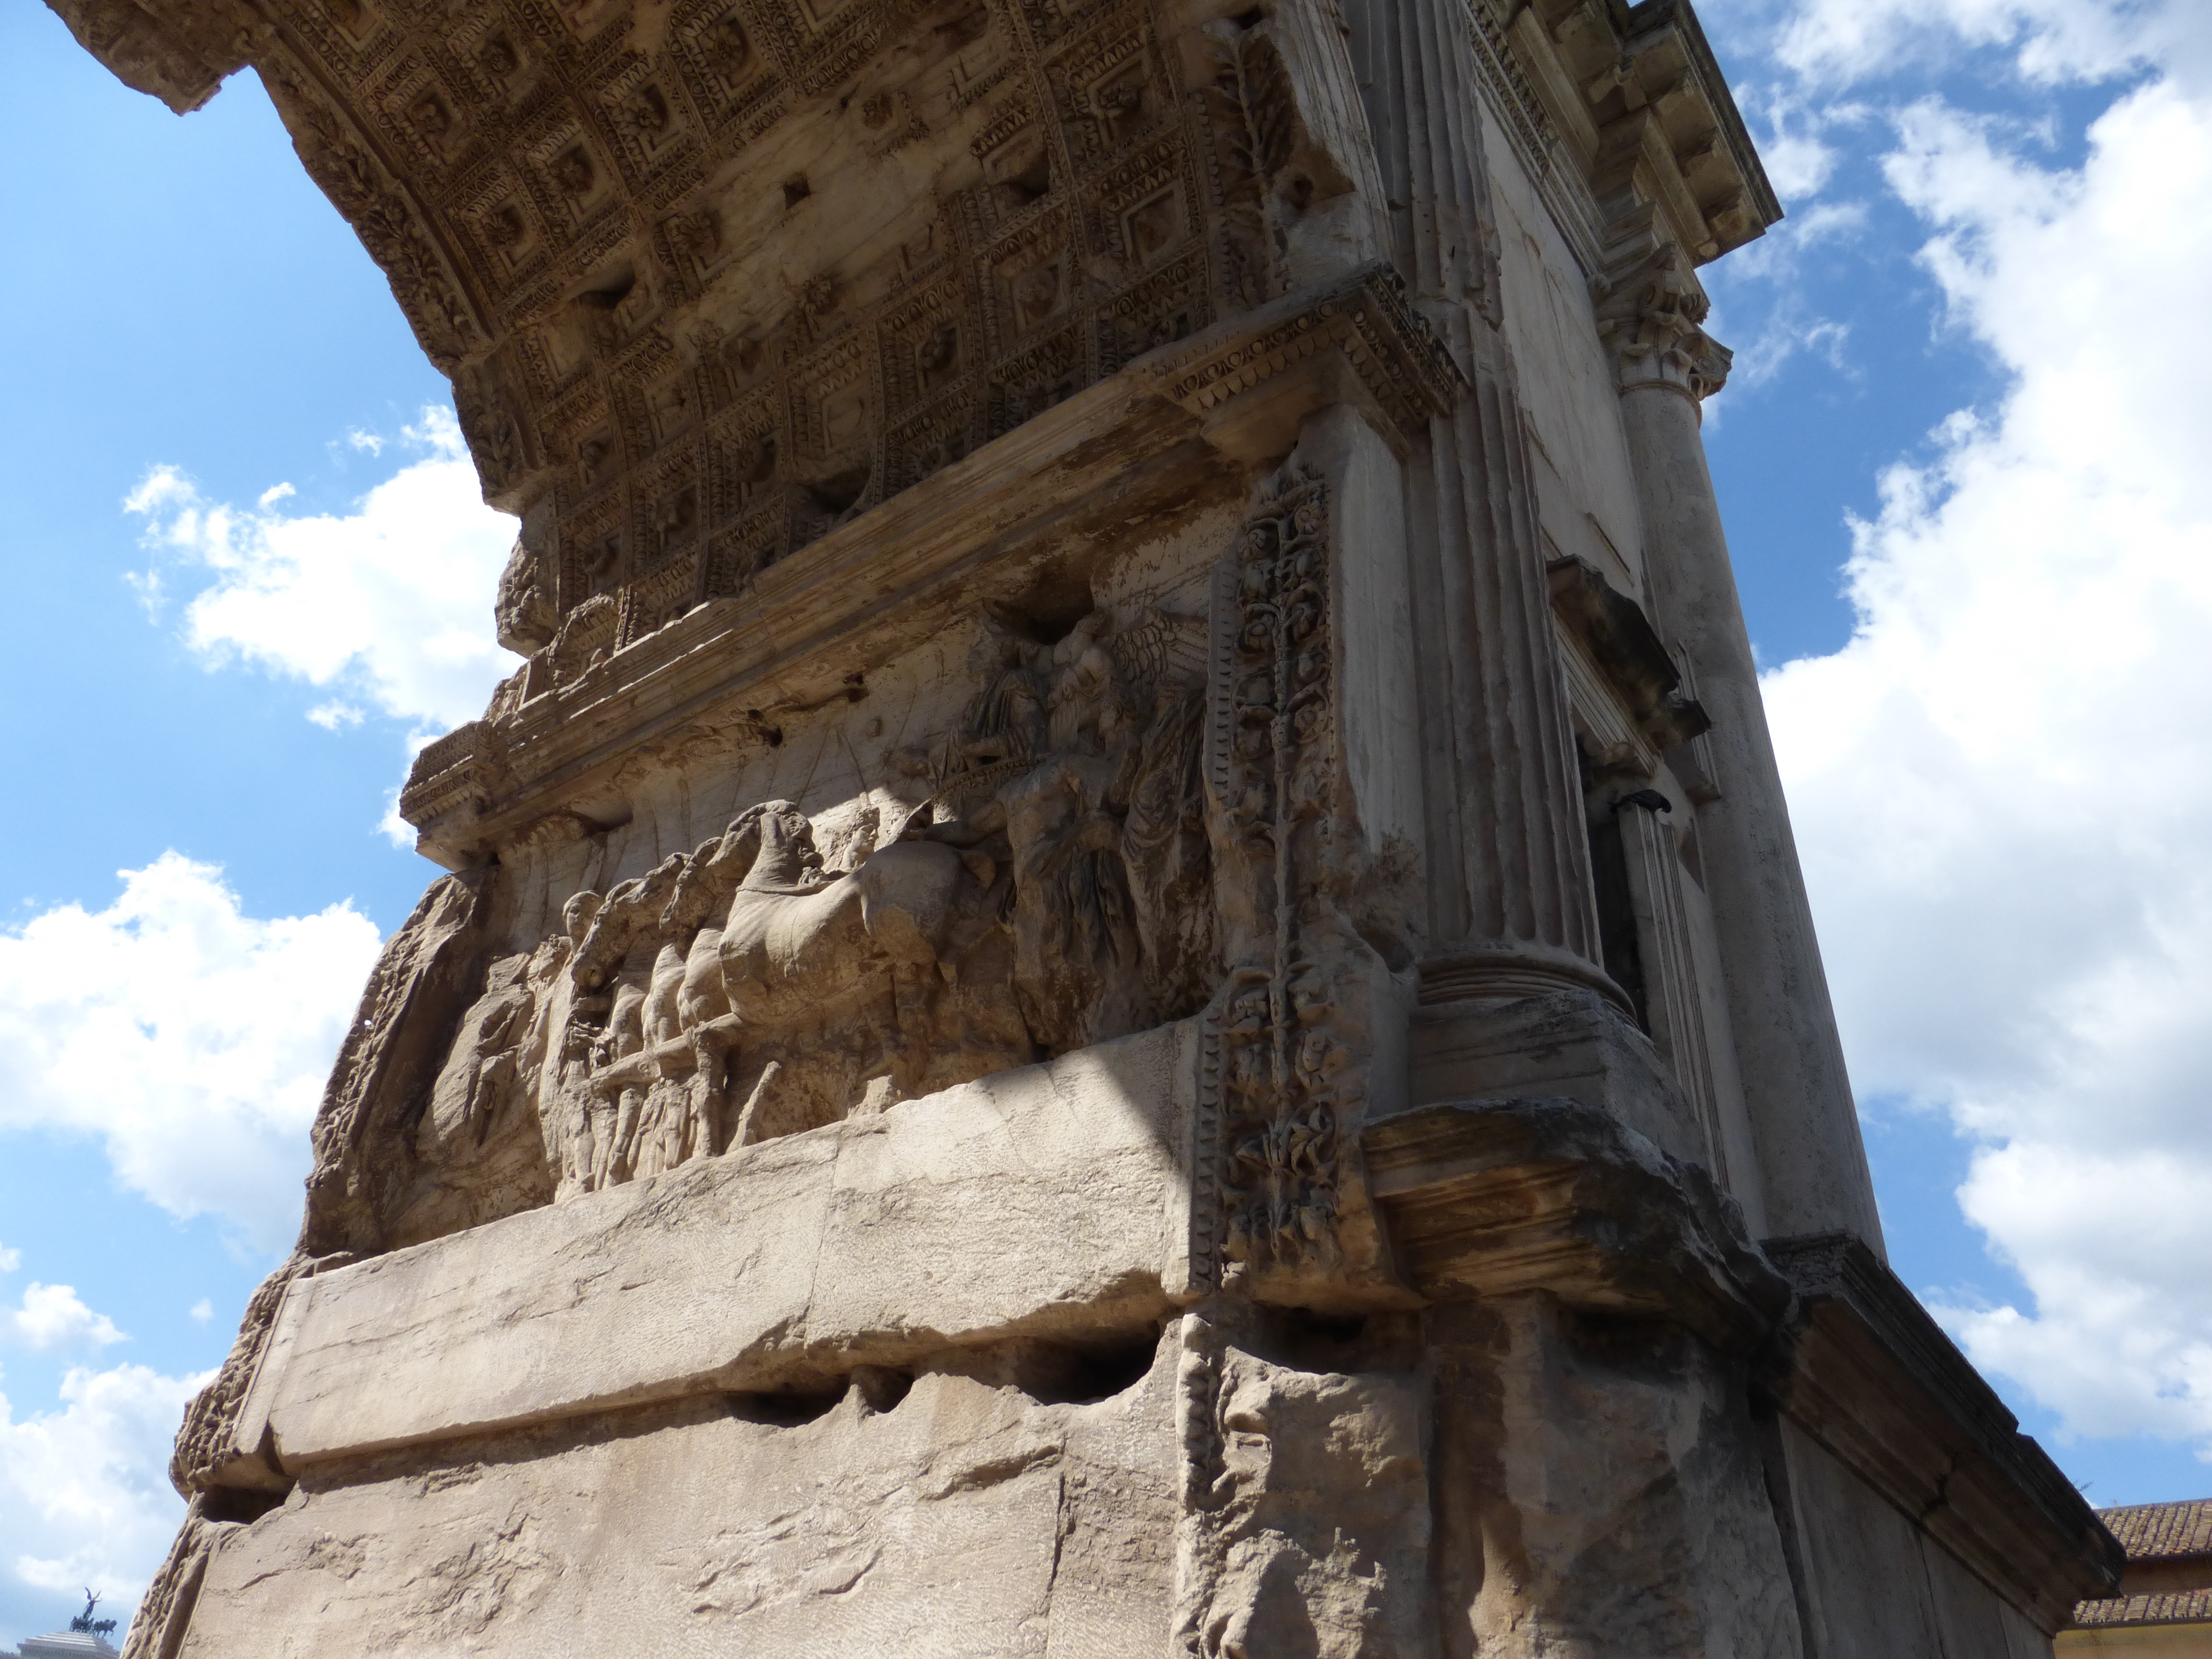
rock, architecture, monument, statue, arch, column, landmark, italy, tourism, place of worship, sculpture, rome, temple, ruins, history, monolith, forum, historic site, ancient history